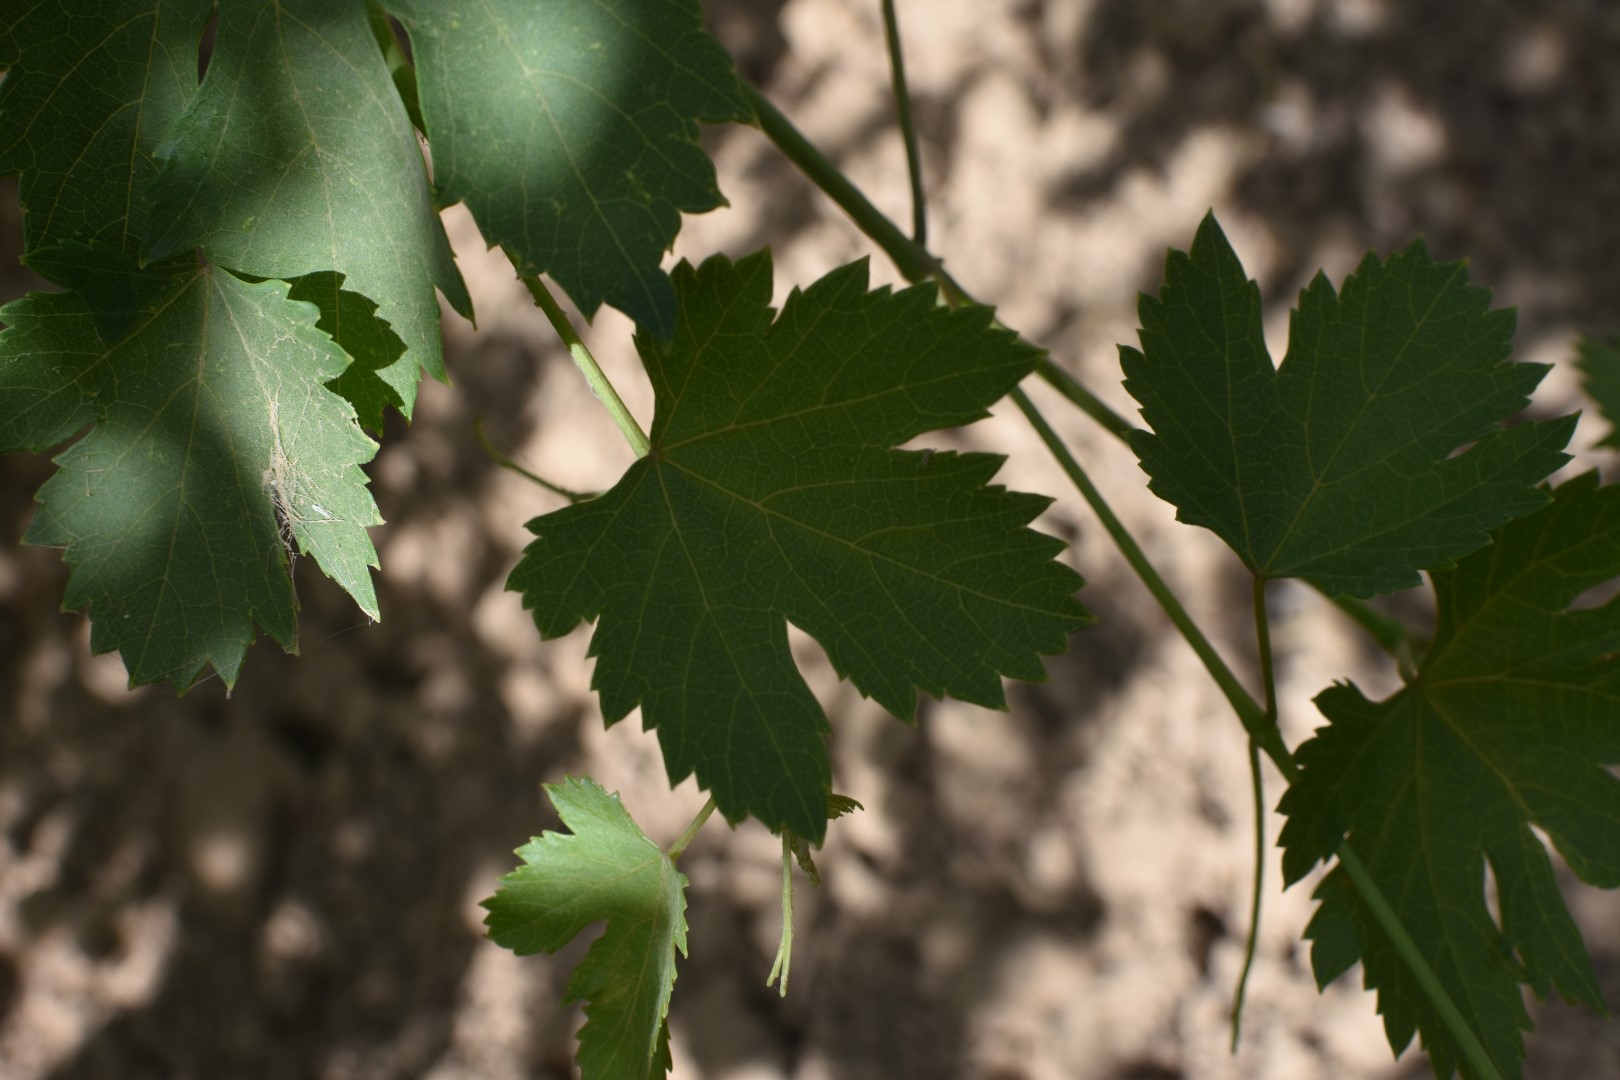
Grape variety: Halawani